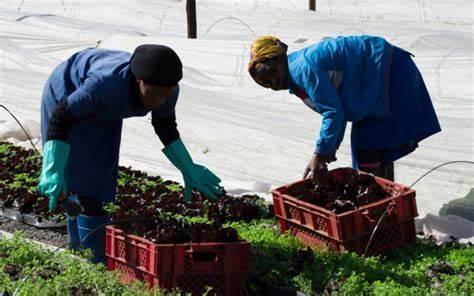
Watu wawili wamevaa glavu na mavazi ya kazi wakikusanya mazao kutoka kwenye shamba la kisasa mazao yanawekwa ndani ya kreti nyekundu kwa utaratibu. Mazingira haya ni salama na  rafiki.